Chełmno

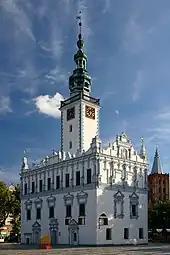
Town Hall

Chełmno has a well-preserved medieval center, with five Gothic churches and a beautiful Renaissance town hall in the middle of the market square.